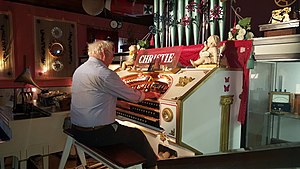
Kinoorgel / Status / Danmark
Et ”Christie” 3 manuals 8 rank pibeorgel med tilsluttet medspillende flygel, som oprindeligt blev opstillet i en biograf i London i 1927, kan ses og høres i Hornstrup Mølleby på Møllebyvej 16 (6 km fra Vejle centrum) og er her hovedattraktionen i samlingen af antik- og gammel teknik/mekanik. Orglet trækkes af en 7,5 HK el-motor, vejer samlet vel 5 tons og installationen varede 8 måneder.  Effekterne til stumfilm er stadig virkende. Et unikt musikinstrument!
Christie Kinoorgel i Danmark
Et ”Christie” 3 manuals 8 rank pibeorgel med tilsluttet medspillende flygel, som oprindeligt blev opstillet i en biograf i London i 1927, kan ses og høres i Hornstrup Mølleby på Møllebyvej 16 (6 km fra Vejle centrum) og er her hovedattraktionen i samlingen af antik- og gammel teknik/mekanik. Orglet trækkes af en 7,5 HK el-motor, vejer samlet vel 5 tons og installationen varede 8 måneder. Effekterne til stumfilm er stadig virkende. Et unikt musikinstrument!
Et kinoorgel er et pibeorgel, som er designet til at kunne imitere et helt orkester, og det anvendtes meget i USA og England mellem ca. 1910 og 1940, i begyndelsen som akkompagnement til filmen. Men orglerne var så populære, at publikum ikke ville slippe dem, selv efter tonefilmens fremkomst. De nåede i 1930'erne deres klimaks og anvendtes ved indledningen til filmen og imellem forestillingerne og især i England som en del af kombinerede film- og varietéforestillinger, samt ved grammofonoptagelser og radioudsendelser. I USA blev der installeret mere end 7000 kinoorgler fra 1915 to 1933, men færre end 40 står stadig på deres oprindelige plads I Danmark kendes kun ét, nemlig det Wurlitzer-orgel som var installeret i Palladium-biografen på Vesterbrogade i København fra 1938 til 1960.